Moss Side

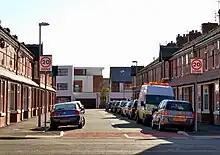
Wykeham Street with the Maine Place development in the background

Moss Side lies either side of the A5103 (Princess Road), the main road out of Manchester towards Northenden, Manchester Airport, the M56 motorway and Chester. Parallel to this is Alexandra Road, which continues as Alexandra Road South past Alexandra Park (Alexandra Road was formerly one of two main shopping streets in Moss Side). Landmarks on Princess Road are the Royal Brewery and the Princess Road Bus Depot, built originally for the tramways in 1909 and used by Stagecoach Manchester until 2010.